Overexploitation

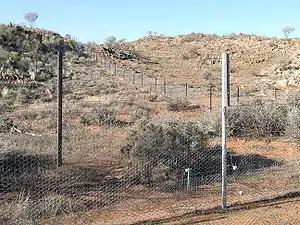
It is not just humans that overexploit resources. Overgrazing can be caused by native fauna, as shown in the upper right. However, past human overexploitation (leading to elimination of some predators) may be behind the situation.

Species from all groups of fauna and flora are affected by overexploitation. This phenomenon is not bound by taxonomy; it spans across mammals, birds, fish, insects, and plants alike. Animals are hunted for their fur, tusks, or meat, while plants are harvested for medicinal purposes, timber, or ornamental uses. This unsustainable practice disrupts ecosystems, threatening biodiversity and leading to the potential extinction of vulnerable species.